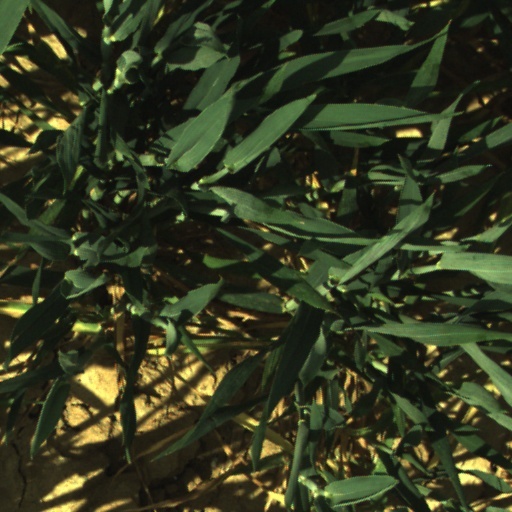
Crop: wheat